Library of Congress

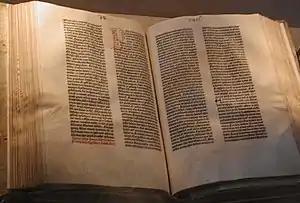
Gutenberg Bible on display at the Library of Congress

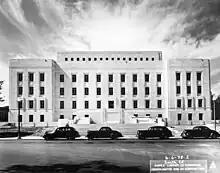
What is now the Library of Congress's second structure of the John Adams Building that opened in 1939 on Capitol Hill in Washington, D.C.

With this support and the 1897 reorganization upon moving into its new home, the Library of Congress began to grow and develop more rapidly. Librarian Spofford's successor John Russell Young overhauled the library's bureaucracy, used his connections as a former diplomat to acquire more materials from around the world, and established the library's first assistance programs for the blind and physically disabled, with the establishment of the National Library Service for the Blind and Print Disabled.